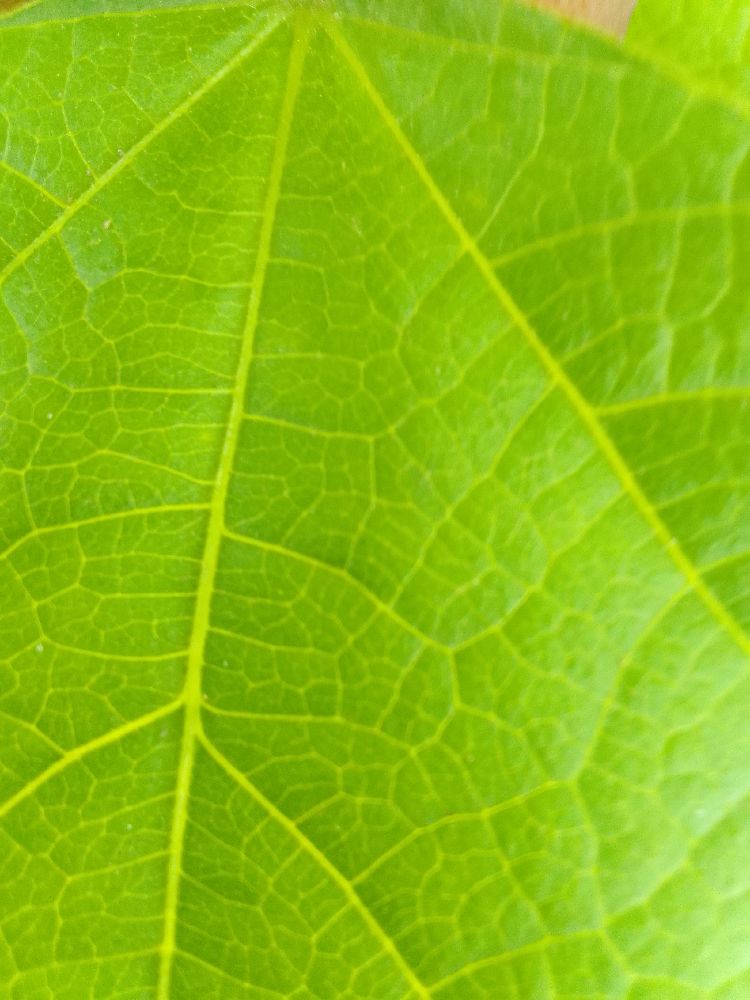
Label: healthy